Carl Burgos

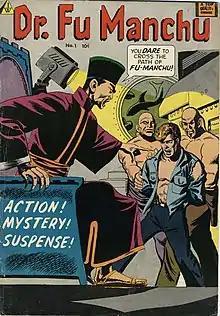
I.W. Publications' "Dr. Fu Manchu" #1 (1958), reprinting material from Avon Comics. Cover art by Burgos.

His most prominent comics work during this time came during Atlas' mid-1950s attempt at reviving the dormant superhero field with Timely stars the Human Torch, the Sub-Mariner, and Captain America, with Burgos drawing the Human Torch stories in "Young Men" #25–28 (Feb.–June 1954), as well as the covers of "Young Men" #24–25 (Dec. 1953 – Feb. 1954) and of the short-lived relaunch "Human Torch" #36–38 (April–Aug. 1954); he also redrew at least the Human Torch figure in the first panel of artist Russ Heath's nine-page story "The Return Of The Human Torch" in "Young Men" #24. Burgos during the '50s also contributed to the Atlas humor comics "Crazy", "Wild", and "Riot"; the Western comic "Annie Oakley"; and science-fiction/horror anthologies, including "Astonishing", "Journey Into Unknown Worlds", "Strange Stories of Suspense" and "Strange Tales of the Unusual", “Haunted Thrills”, among many others. His last credited Atlas story was the five-page "Dateline - Iwo Jima" in "Battle" #70 (June 1960).